Landwind Rongyao

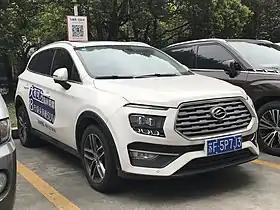

The Landwind Rongyao is a compact crossover SUV produced by Chinese car manufacturer Landwind from 2019 to 2021.